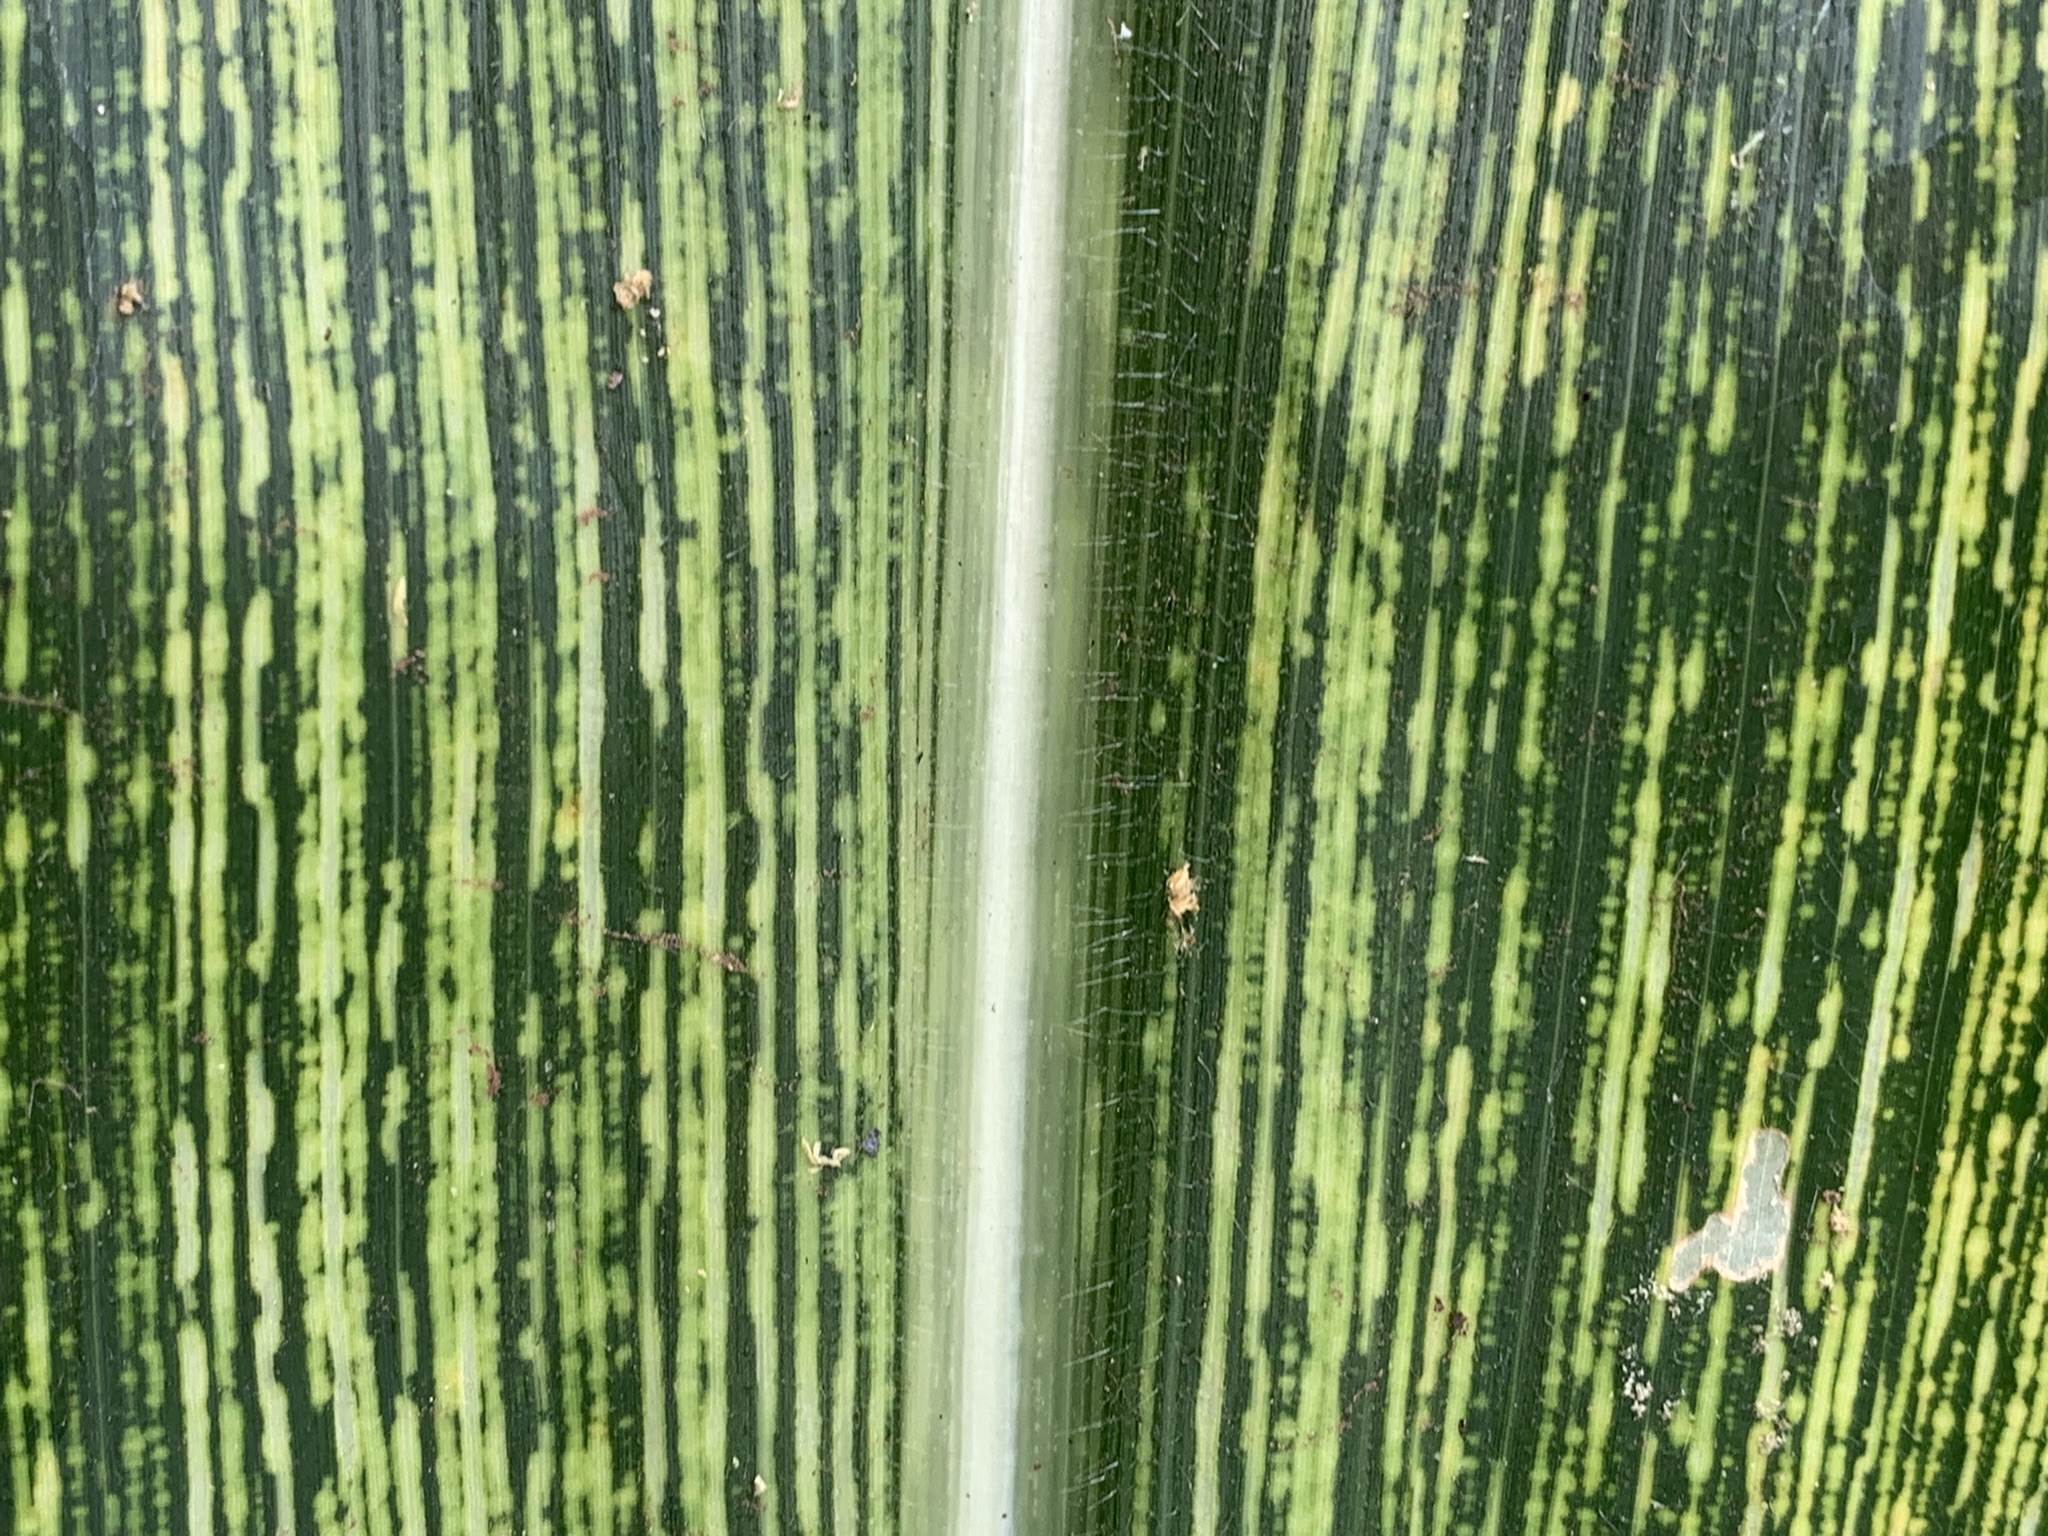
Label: MSV